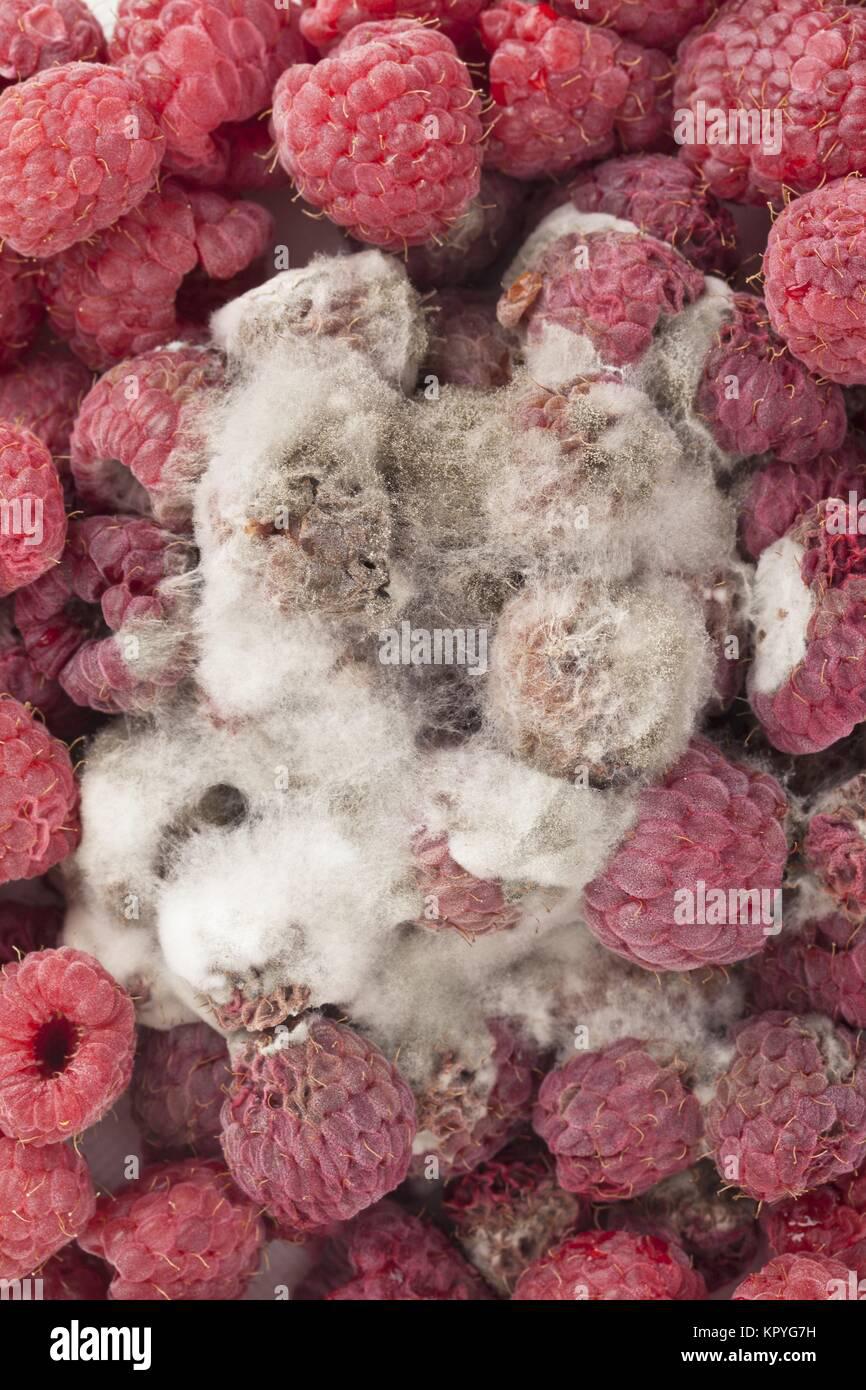
Plant: Raspberry
Disease: raspberry gray mold